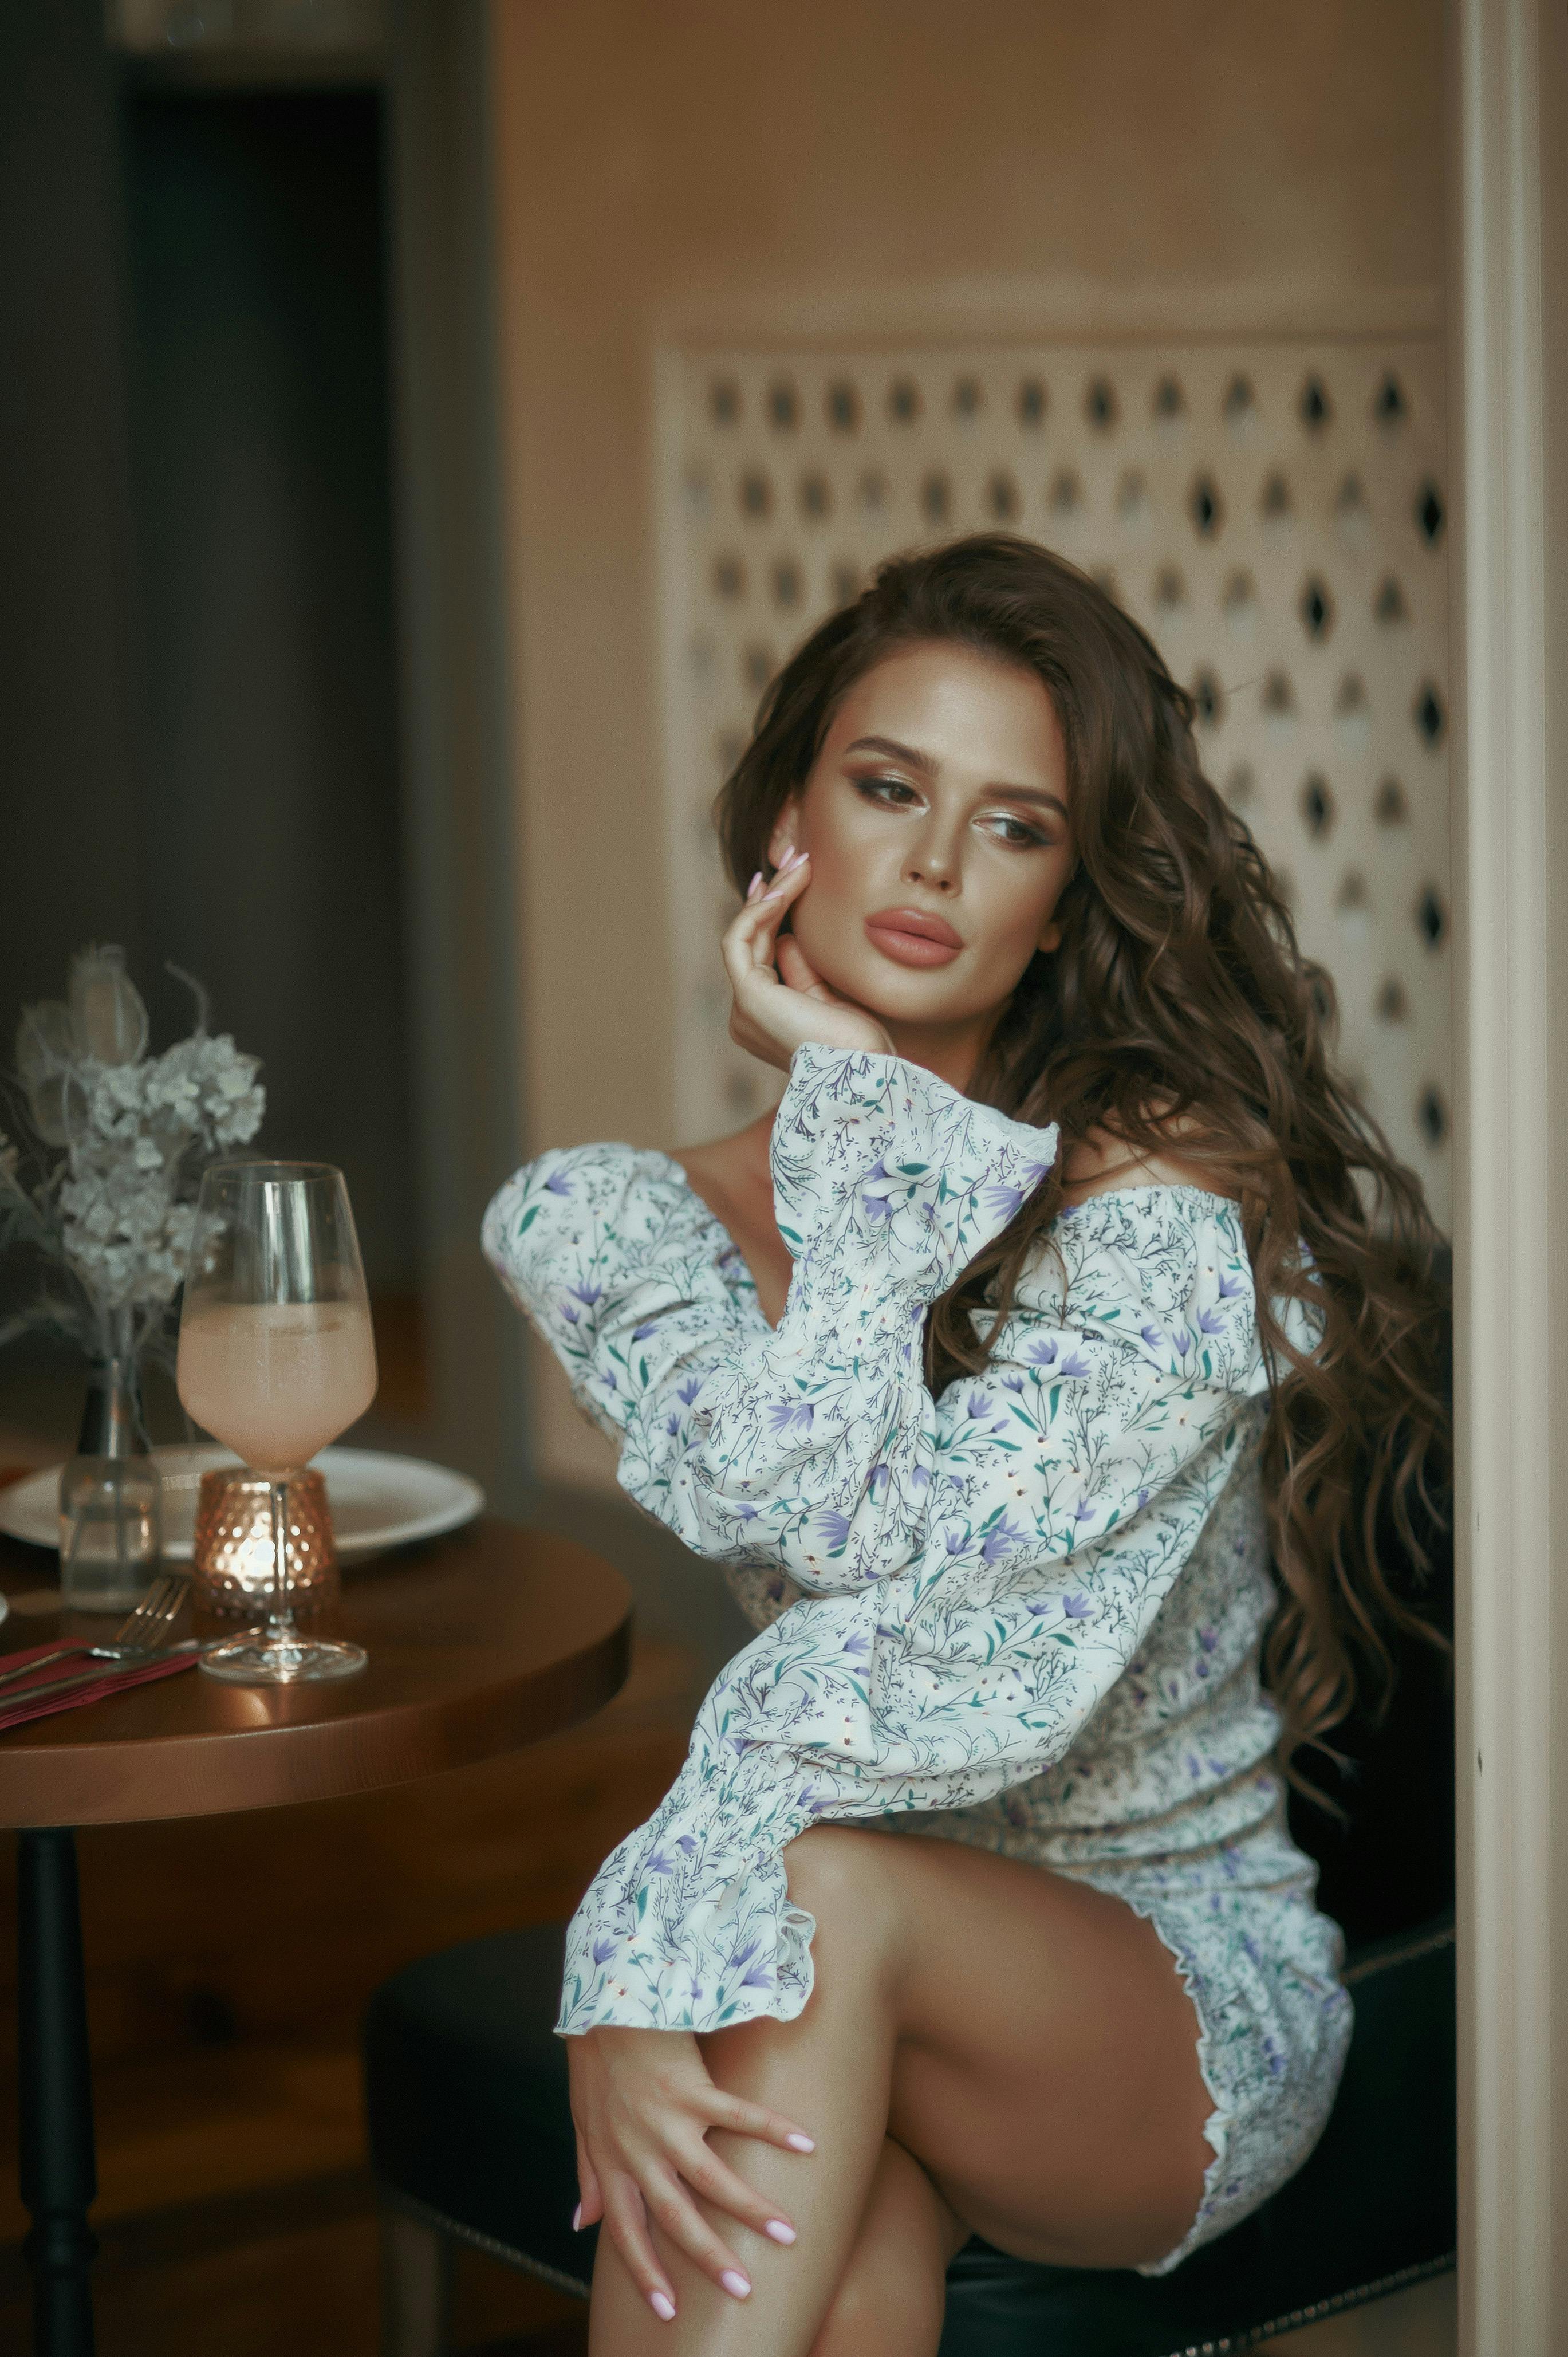
woman, hair, lip, leg, flash photography, tableware, sleeve, dress, table, thigh, knee, waist, fashion design, long hair, human leg, comfort, fashion model, blond, formal wear, brown hair, sitting, day dress, cocktail dress, room, pattern, drinkware, wine glass, portrait photography, art model, jewellery, plate, photo shoot, portrait, stemware